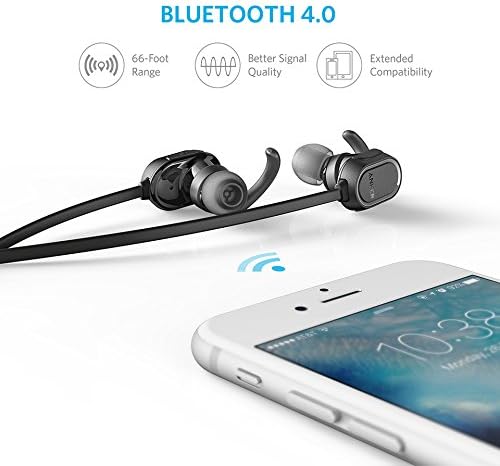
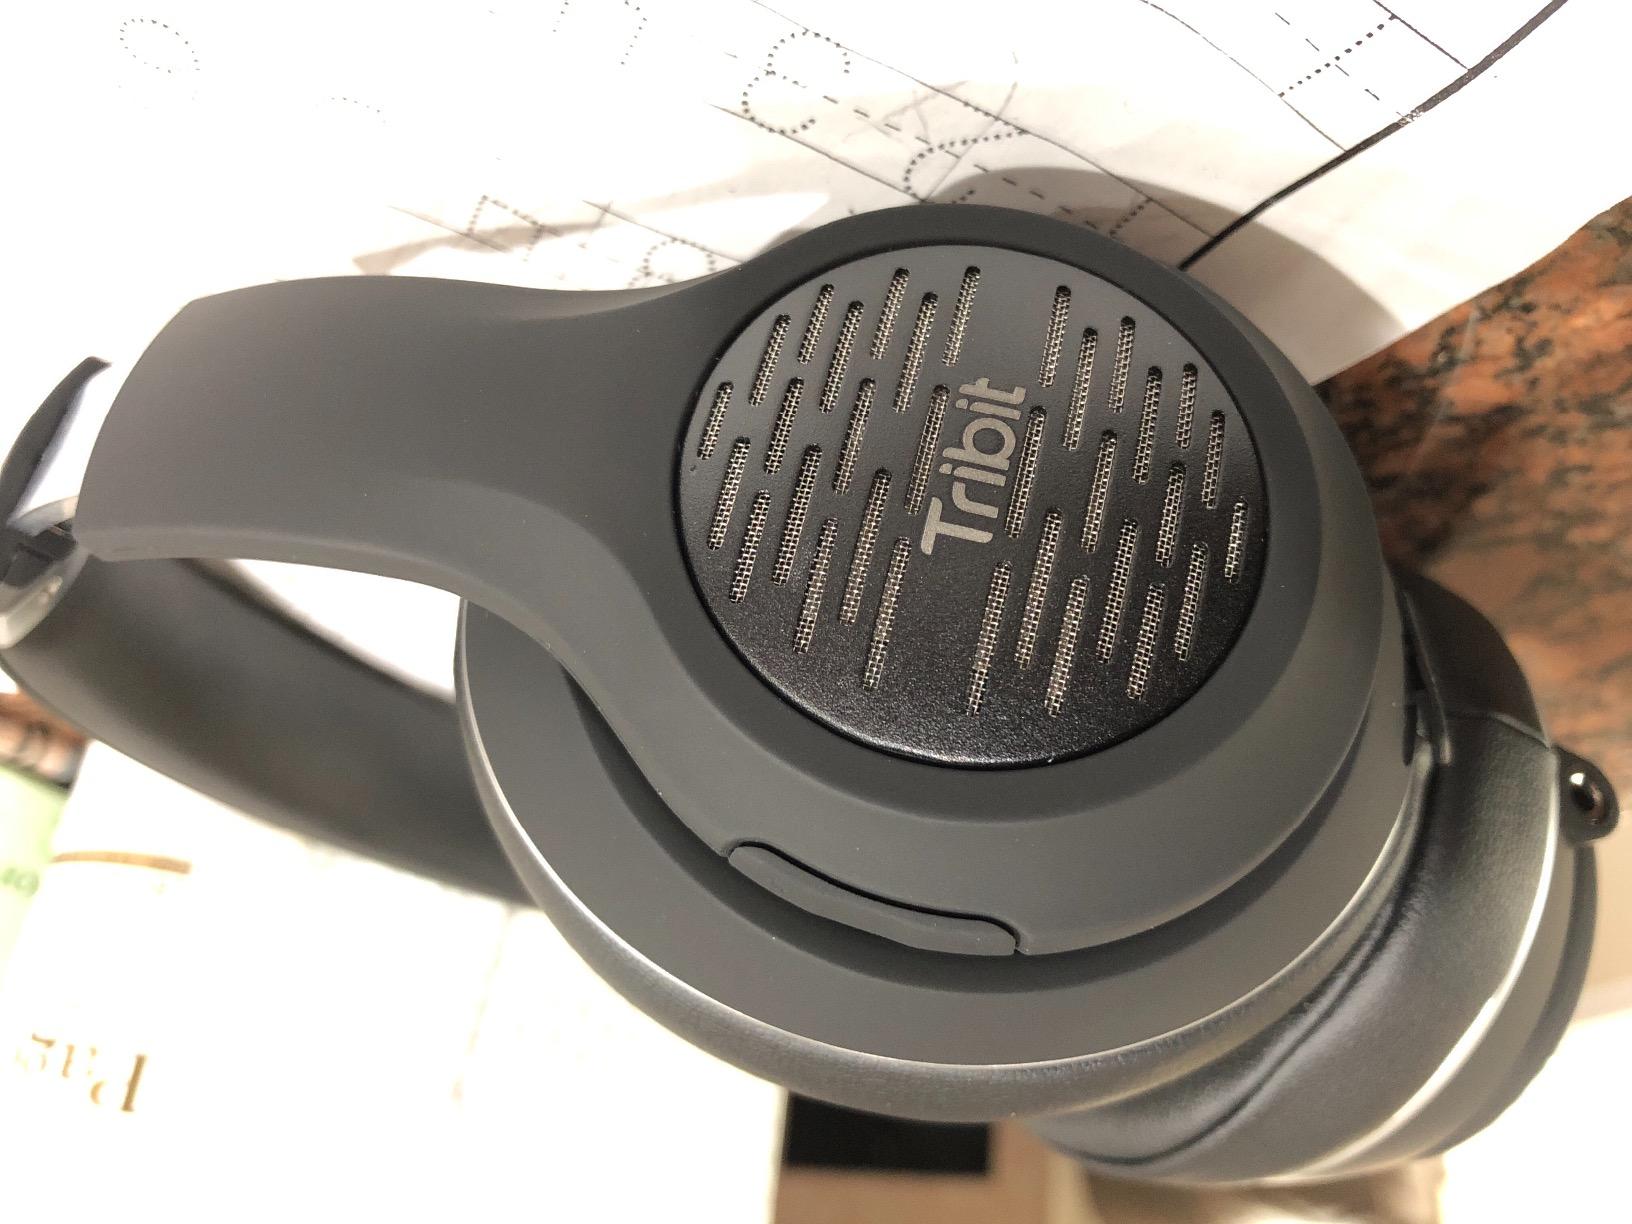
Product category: headphones
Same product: no